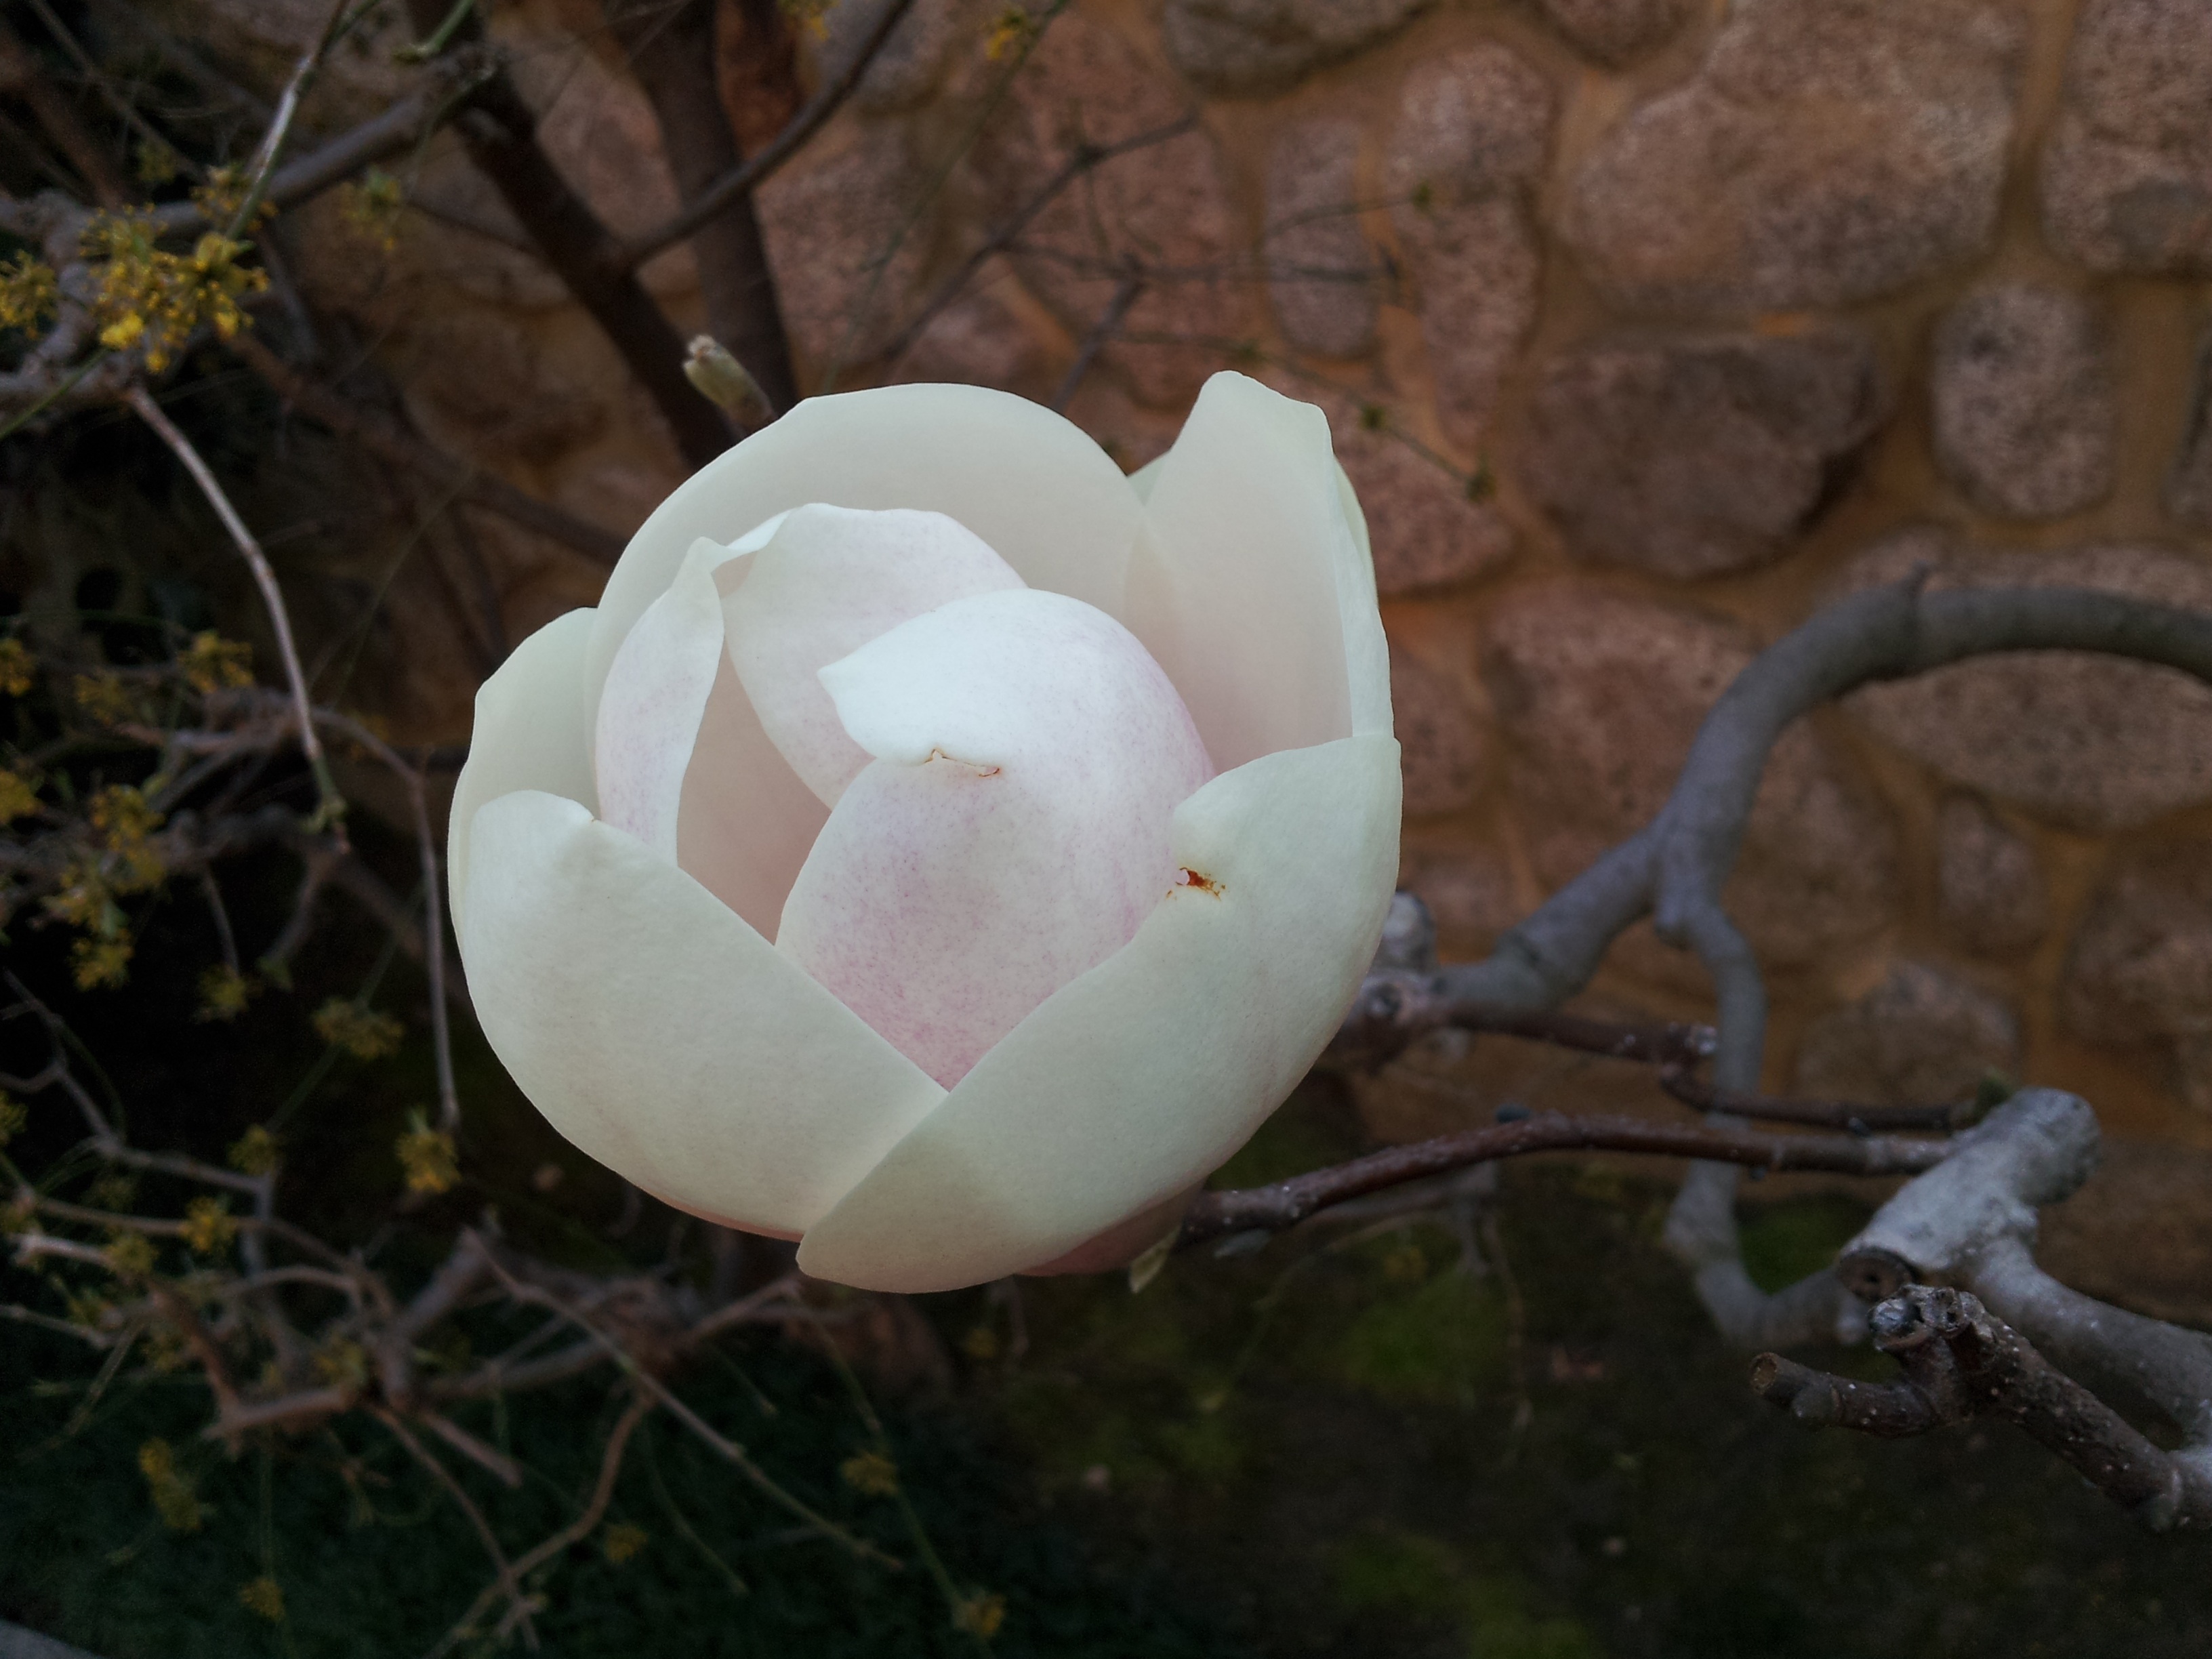
blossom, plant, leaf, flower, petal, botany, flora, flowers, kobe, macro photography, flowering plant, land plant, mikage